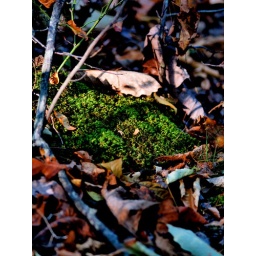
P9243731 Moss in the forest floor